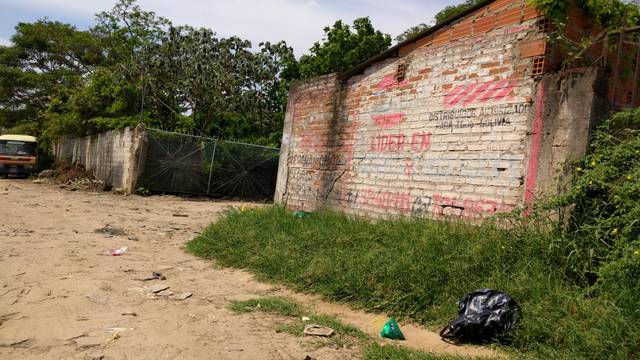
Region: Bolivia
Coordinates: -17.823, -63.234